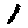
Label: 1